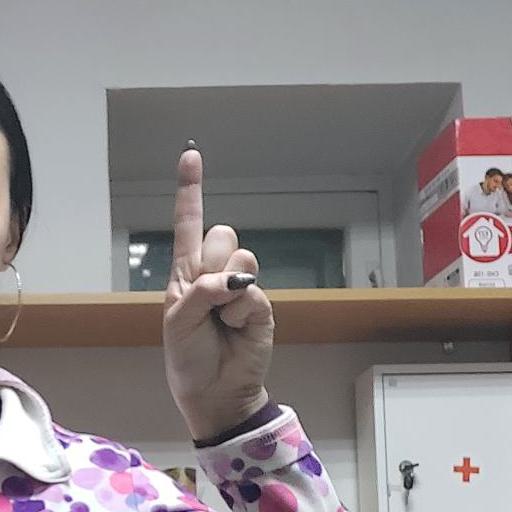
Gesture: one